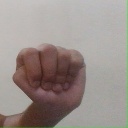
अक्षर: ठ